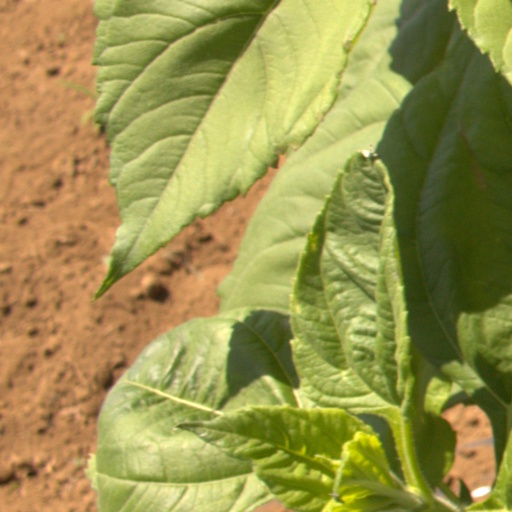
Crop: Jerusalem artichoke